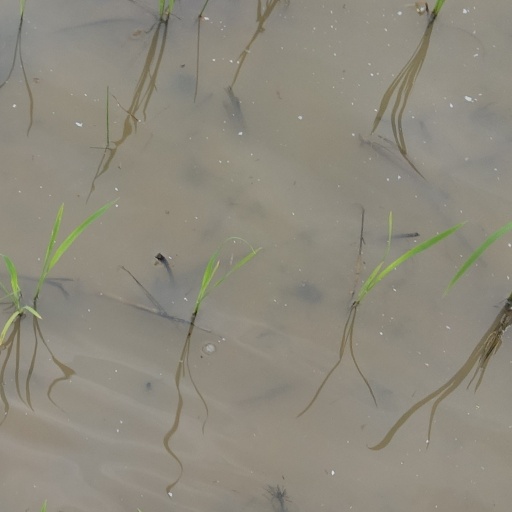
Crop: rice